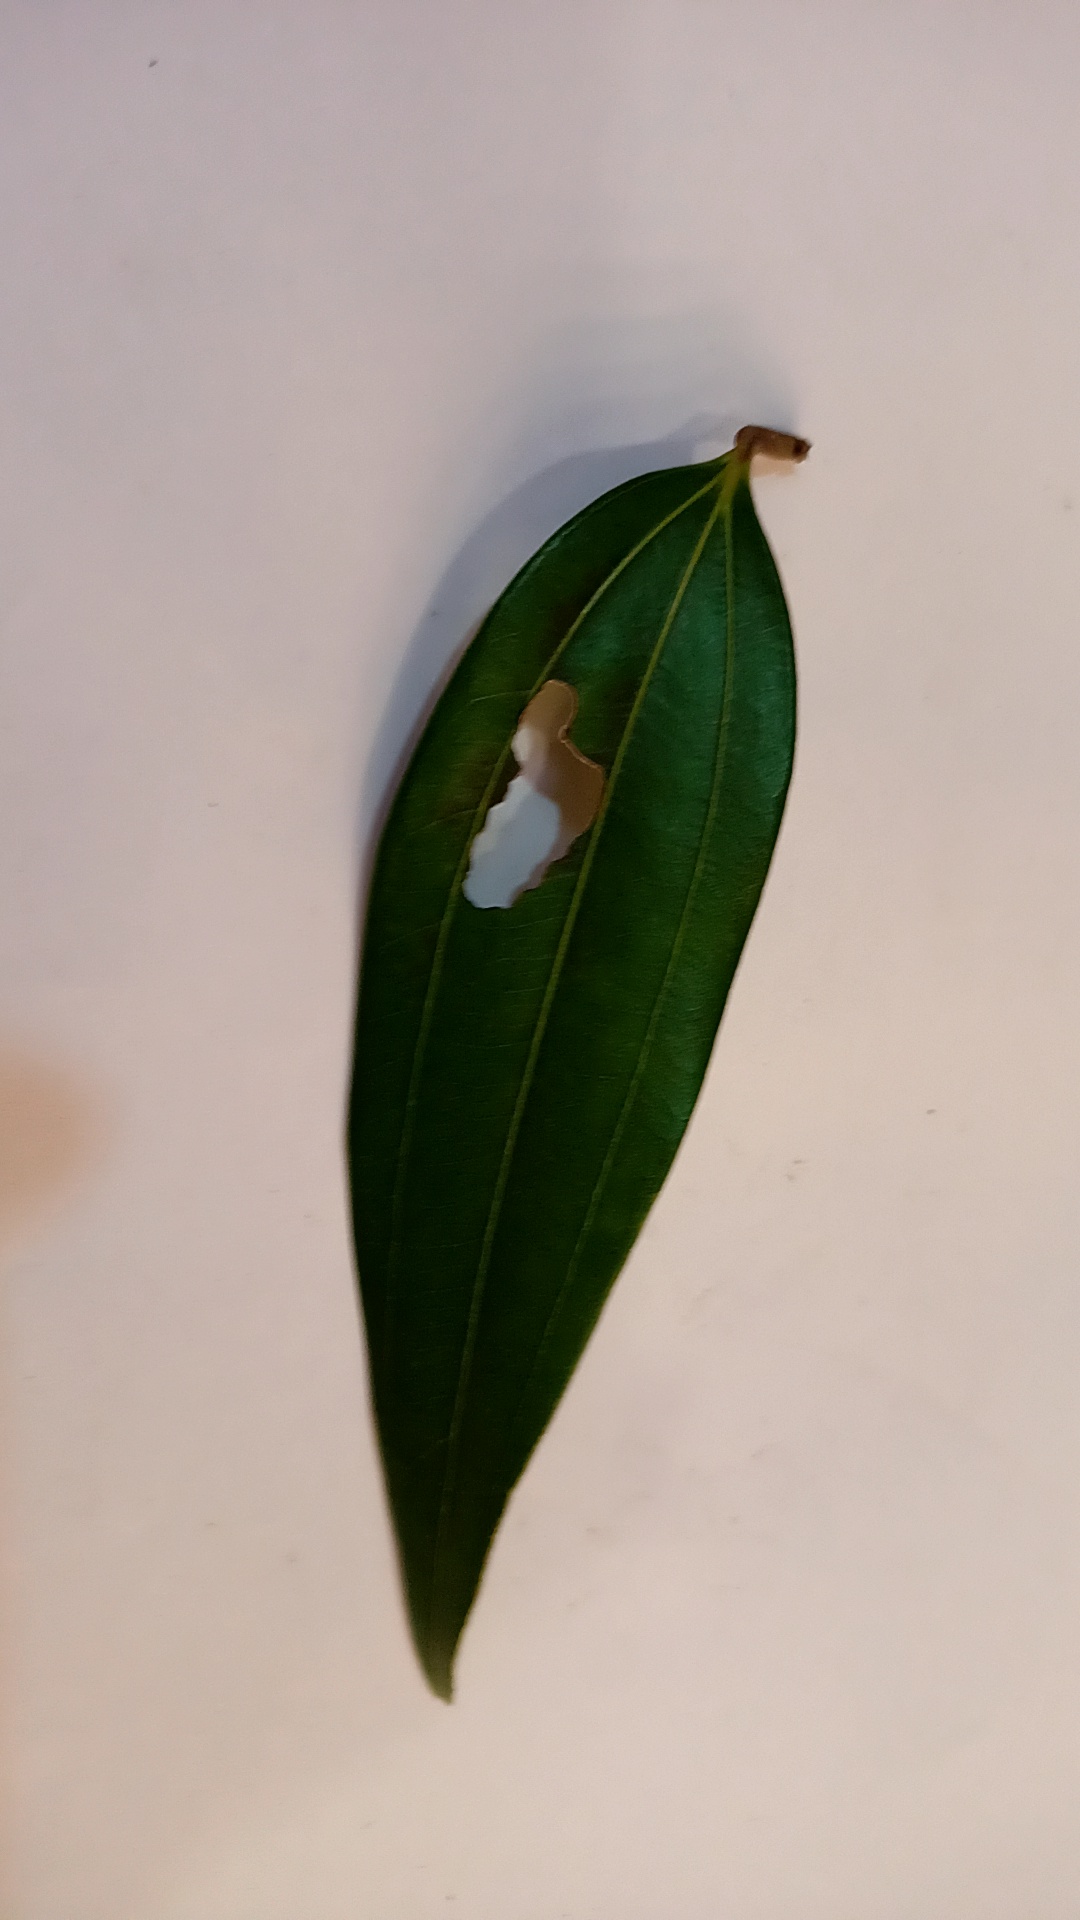
Label: Disease